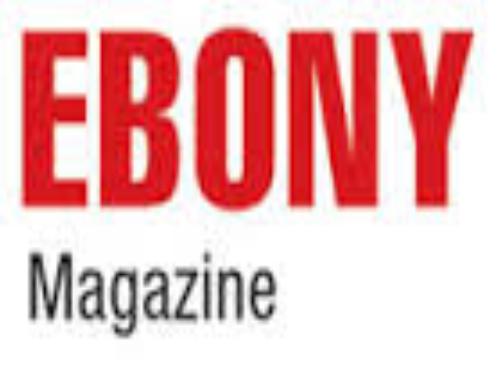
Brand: Ebony cameras
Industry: Electronic